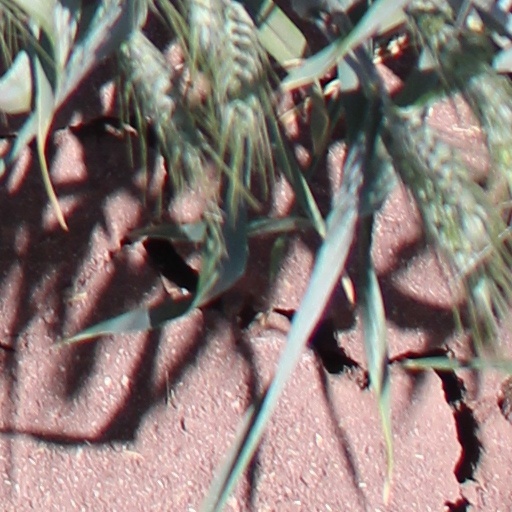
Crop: wheat